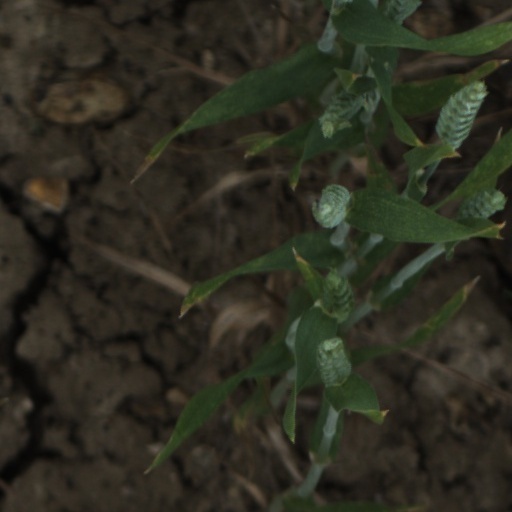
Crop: wheat